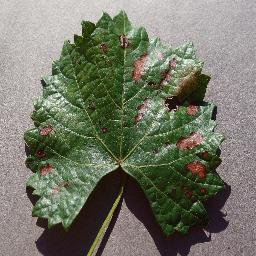
Label: Grape___Esca_(Black_Measles)